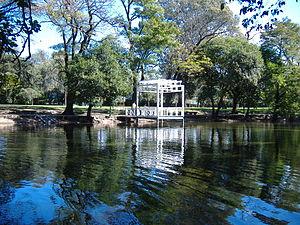
Córdoba, est une ville du centre-nord de l’Argentine. C'est la capitale de la province de Córdoba. La cathédrale Notre-Dame de l'Assomption de Córdoba est aussi le siège d'un archidiocèse catholique et donc le centre de la province ecclésiastique correspondante. Deuxième ville la plus peuplée d'Argentine, c'est également un important centre culturel, économique, financier, et compte une forte population étudiante.
Jules Charles Thays était un architecte paysagiste né à Paris le 20 août 1849, mort à Buenos Aires le 31 janvier 1934. Il a été l'élève de l'architecte paysagiste Édouard André. Arrivé en Argentine en 1889 et devenu Argentin sous le nom de Carlos Thays, il a réalisé dans ce pays un grand nombre de jardins et de parcs.